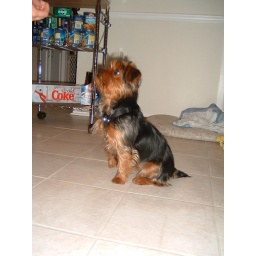
Mr Eko sitting in kitchen